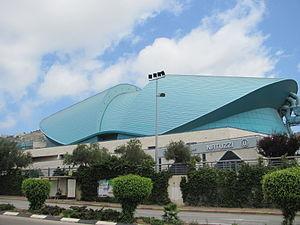
Le Centre de conventions est le principal Palais des congrès à Haïfa.